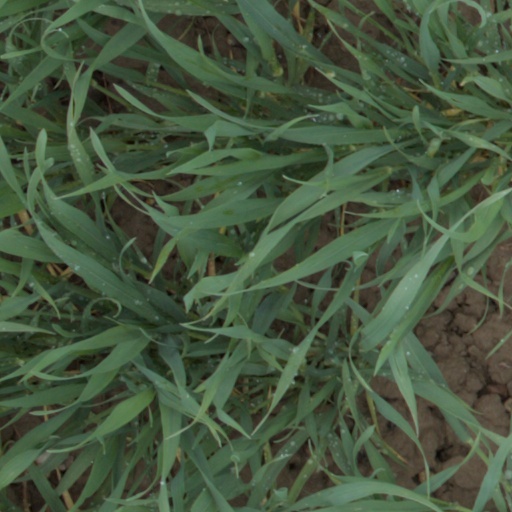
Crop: wheat